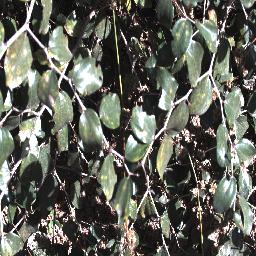
Label: chinee_apple